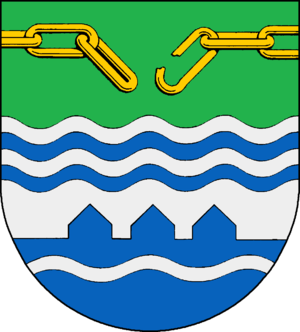
Koldenbyttel
Coat of arms of Koldenbyttel
Koldenbyttel eller Koldenbüttel er en landsby og kommune i det nordlige Tyskland under Kreis Nordfriesland i delstaten Slesvig-Holsten. Byen er beliggende 8 kilometer syd for Husum og kun 1 kilometer vest for Frederiksstad ved sammenløbet af Ejderen og Trenen. Byen blev første gang nævnt i 1352. Byens nordfrisiske navn er Koolnbütel. Stednavneendelse på -byttel menes at være af nedertysk eller frisisk herkomst. Den svarer måske til den nordiske endelse på -bøl.